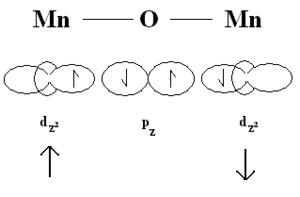
Le superéchange est le couplage antiferromagnétique fort entre deux cations qui sont deuxièmes voisins à travers un anion non-magnétique. Il diffère ainsi de l'échange direct pour lequel il y a couplage entre des cations qui sont voisins immédiats sans impliquer un anion intermédiaire. Le superéchange est la conséquence du fait que les électrons proviennent du même atome donneur et sont couplés avec les spins des ions accepteurs. Si les deux cations qui sont deuxièmes voisins sont liés à 90 degrés à l'anion pont non-magnétique, alors l'interaction peut être une interaction ferromagnétique.